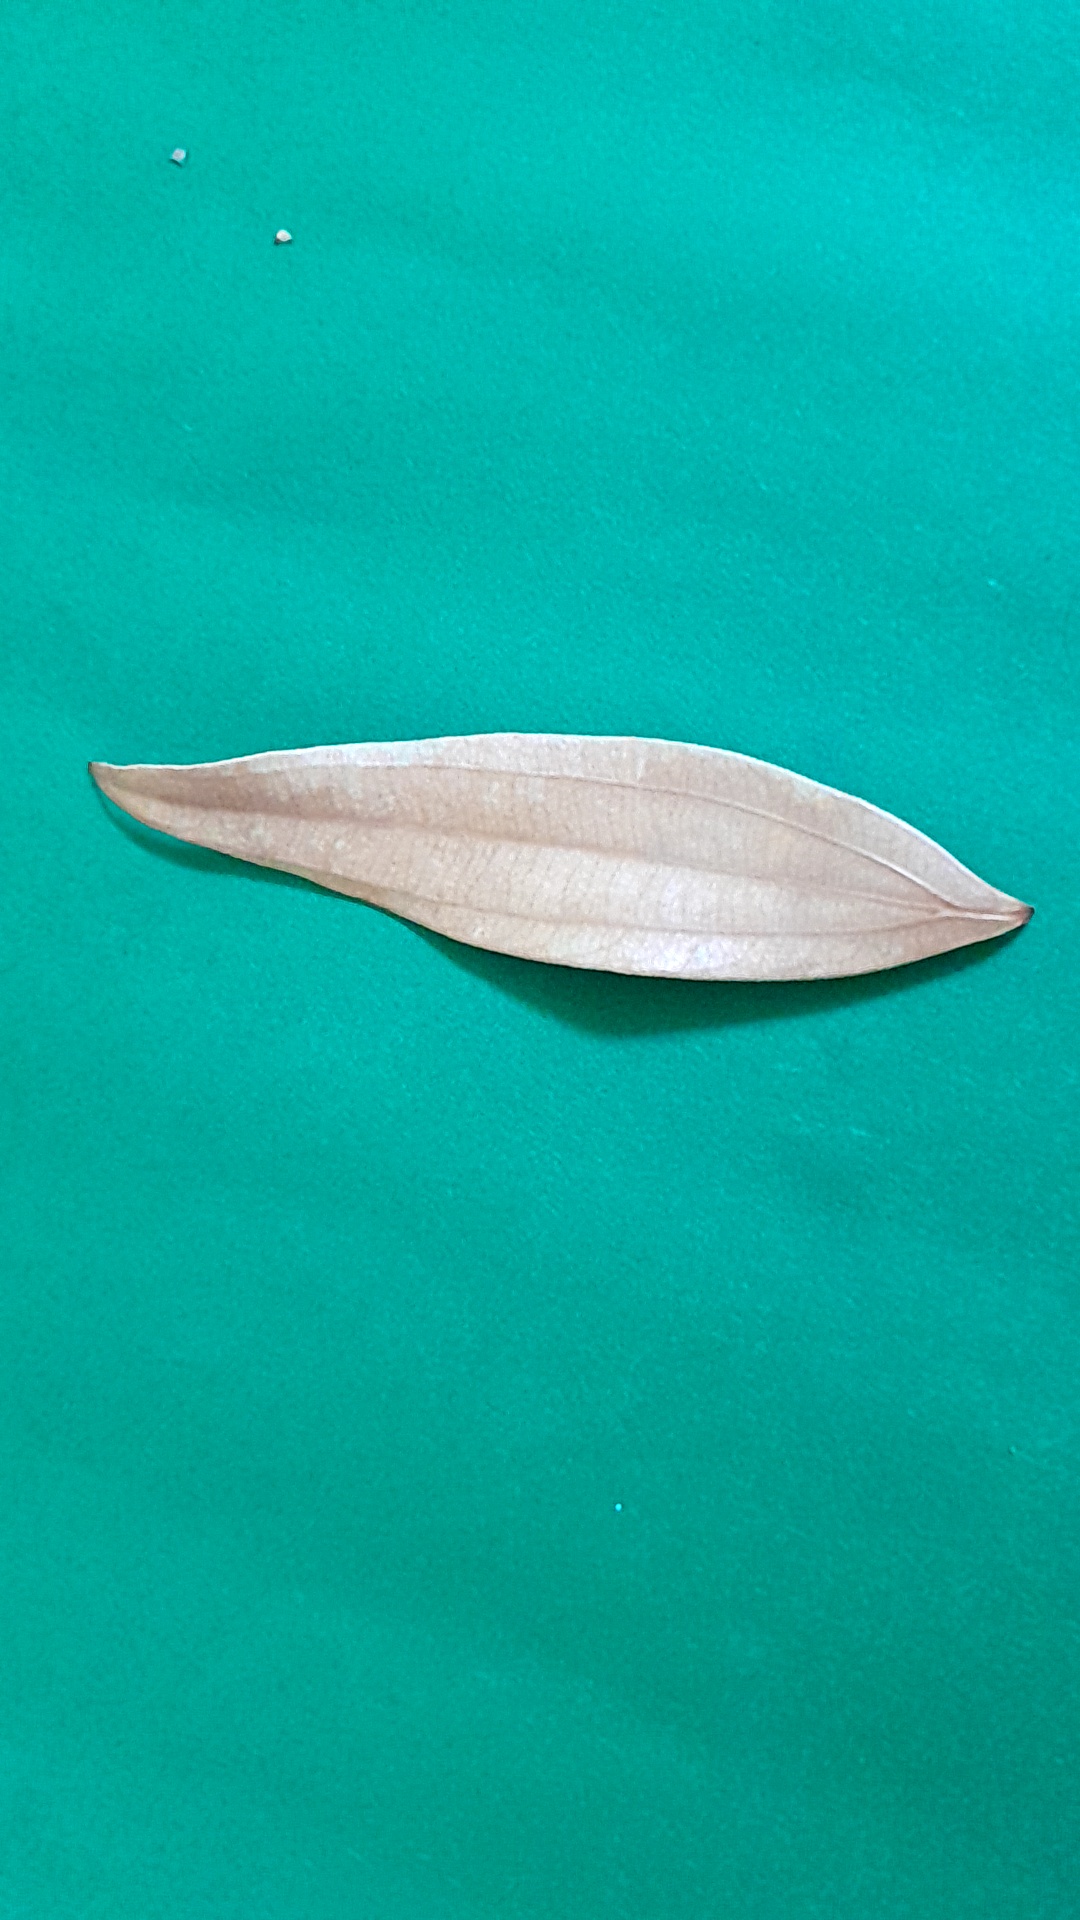
Label: Dry Leaf